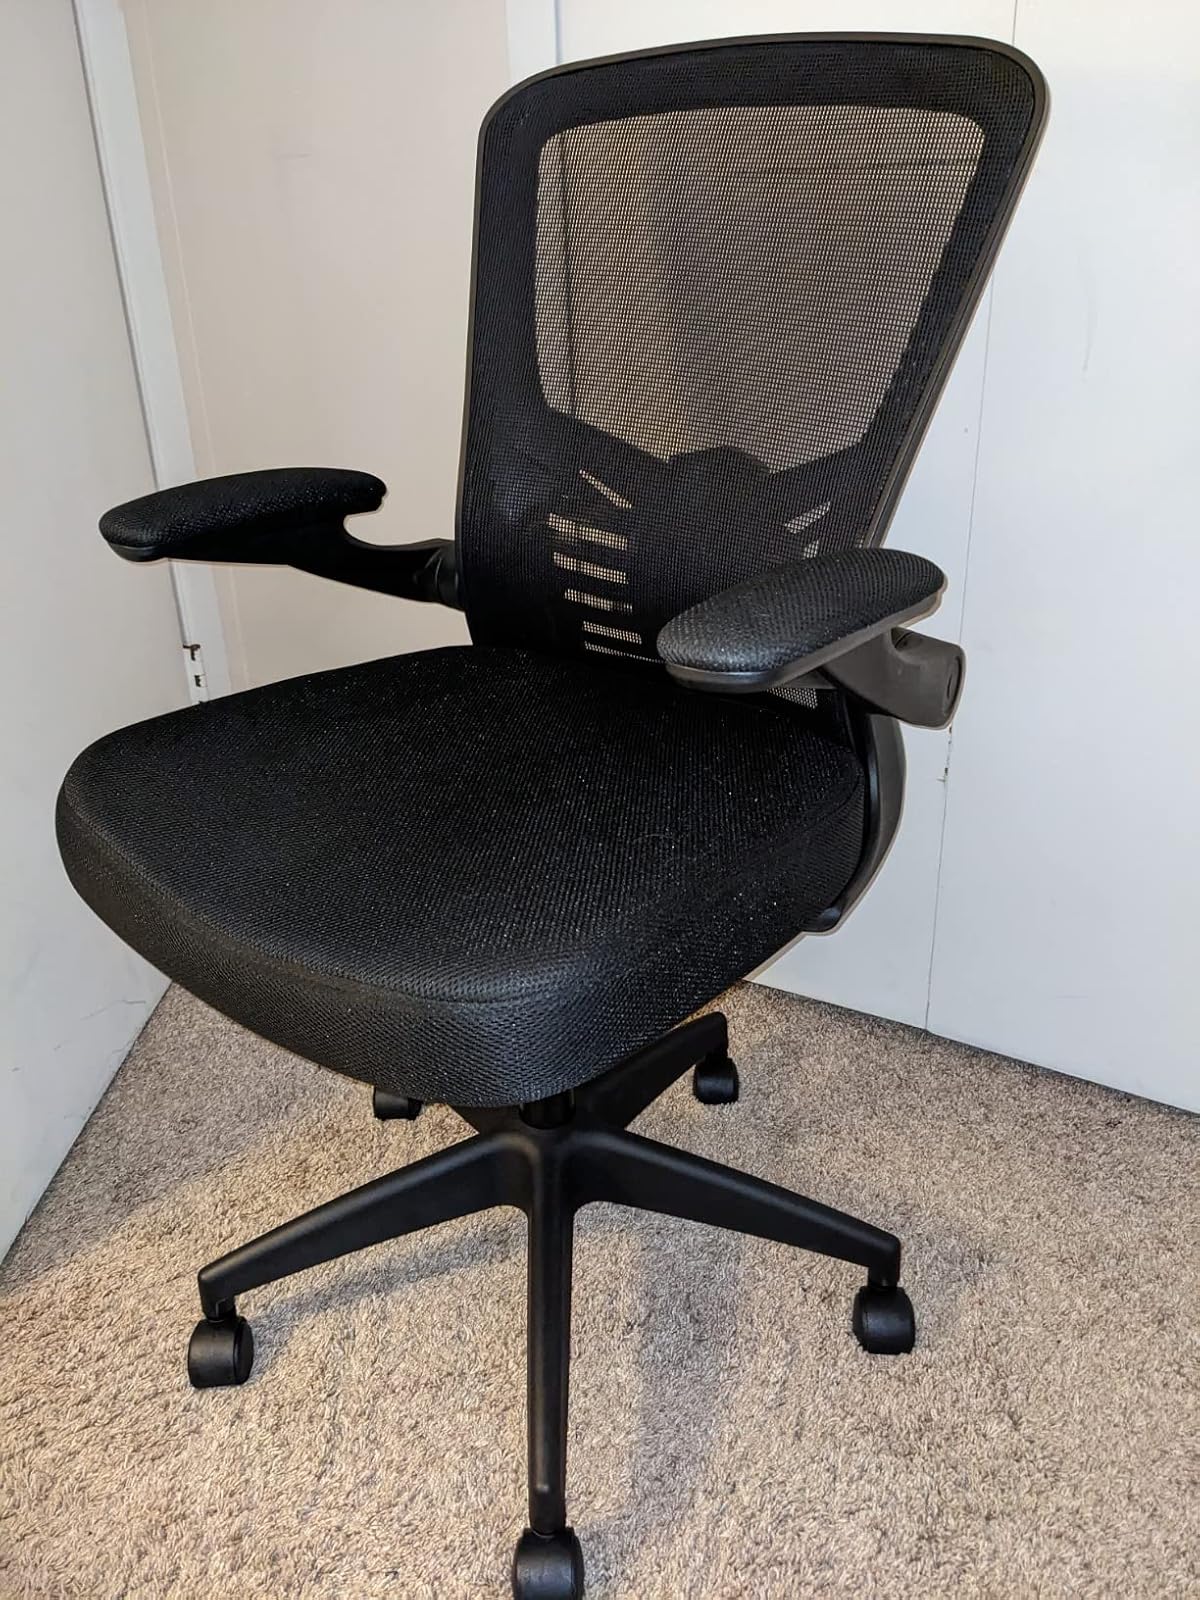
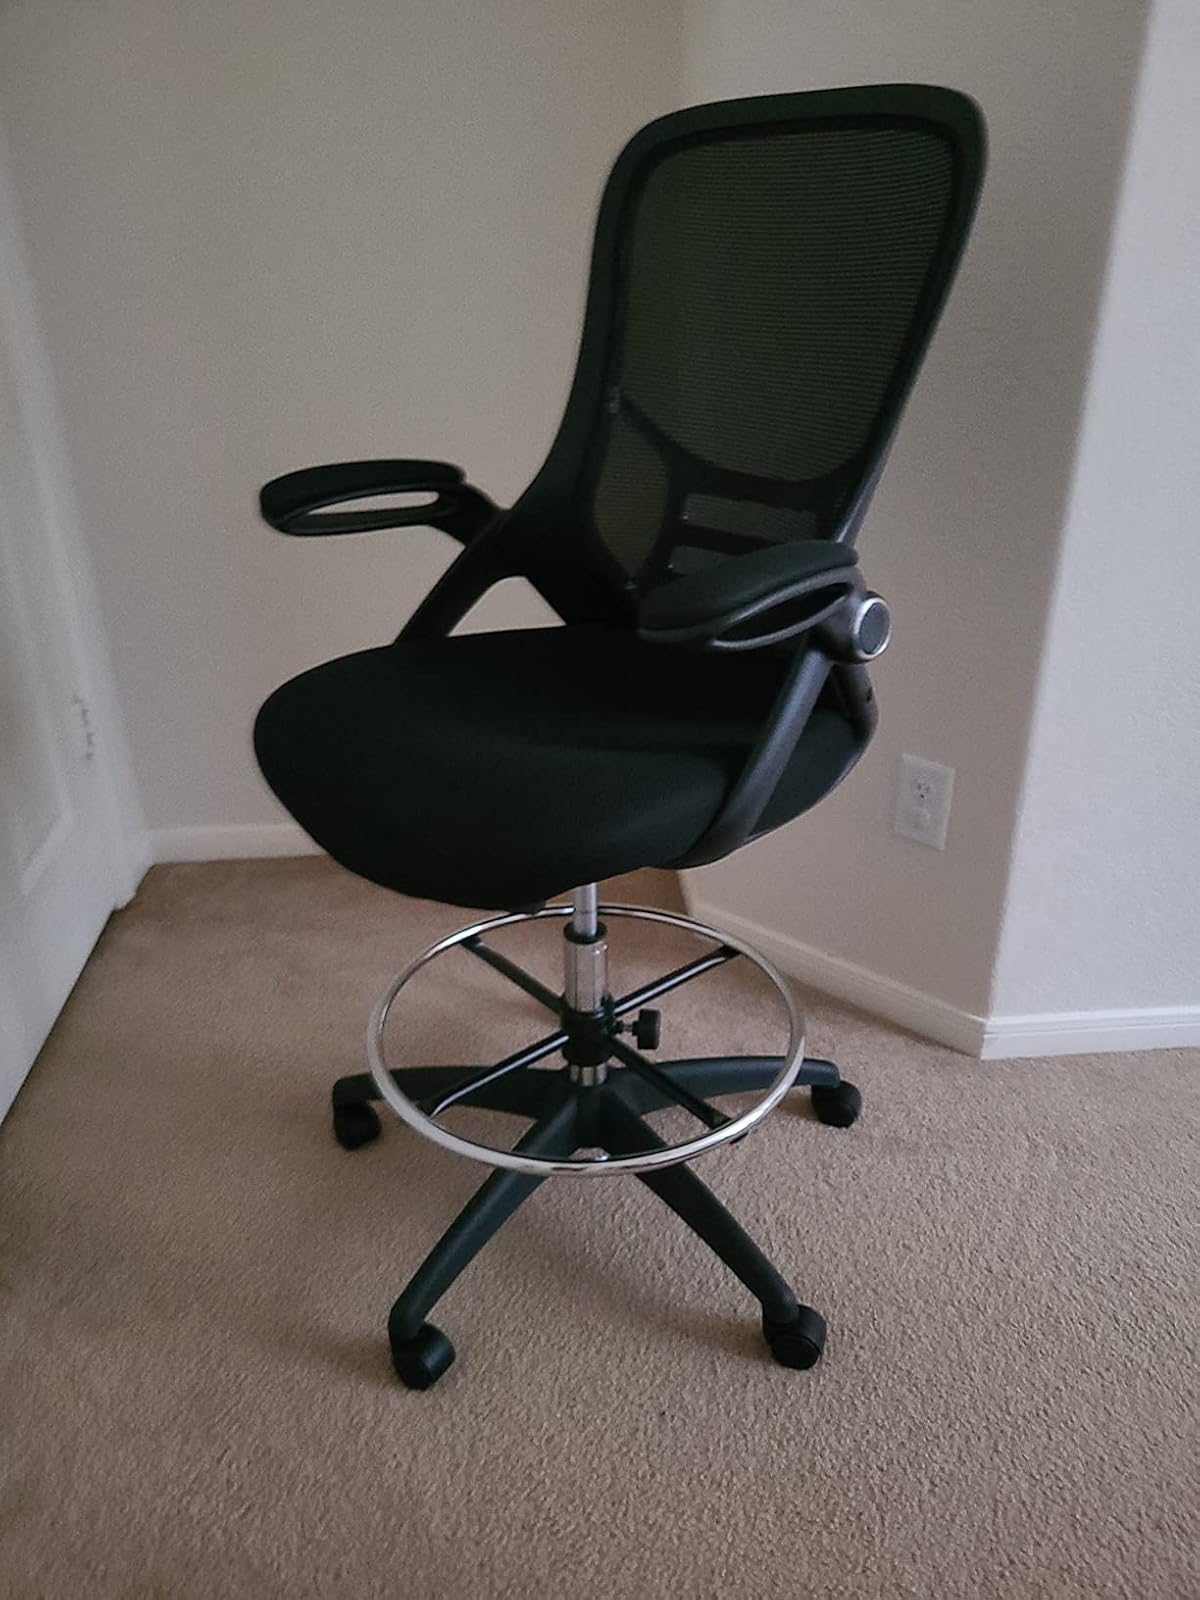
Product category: items_chair
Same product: no